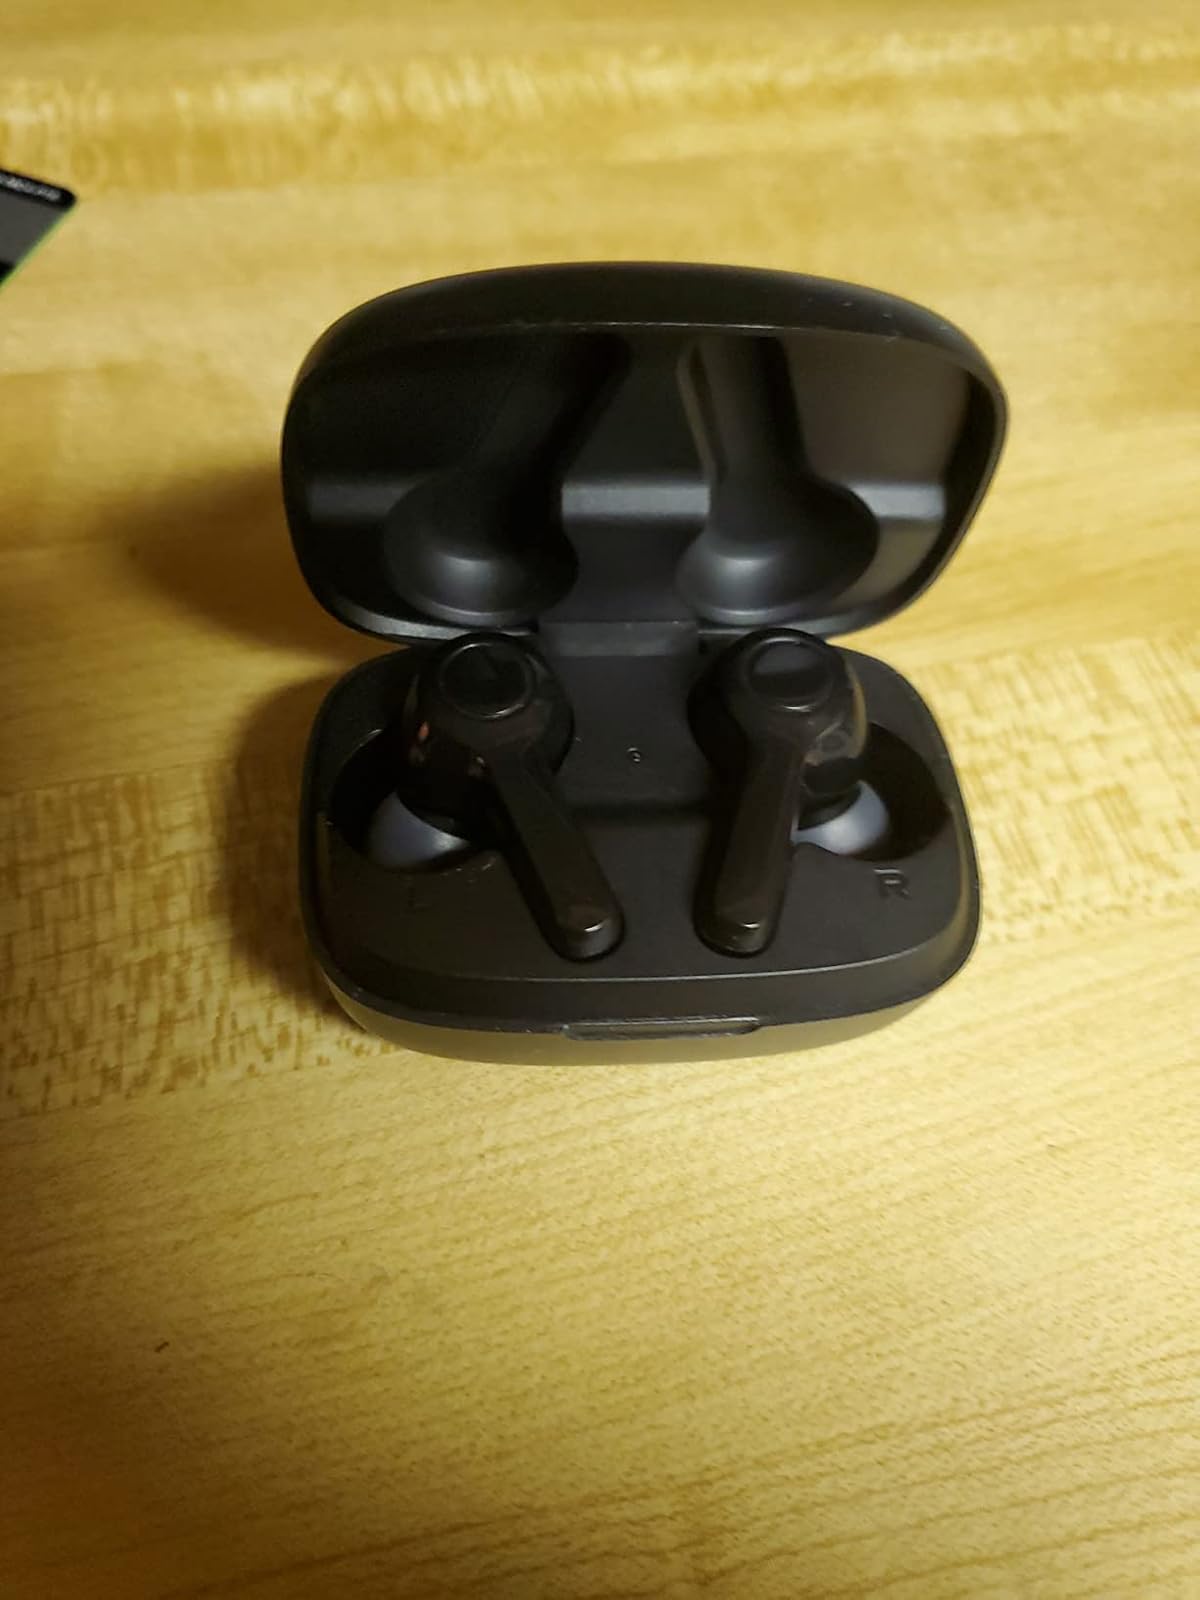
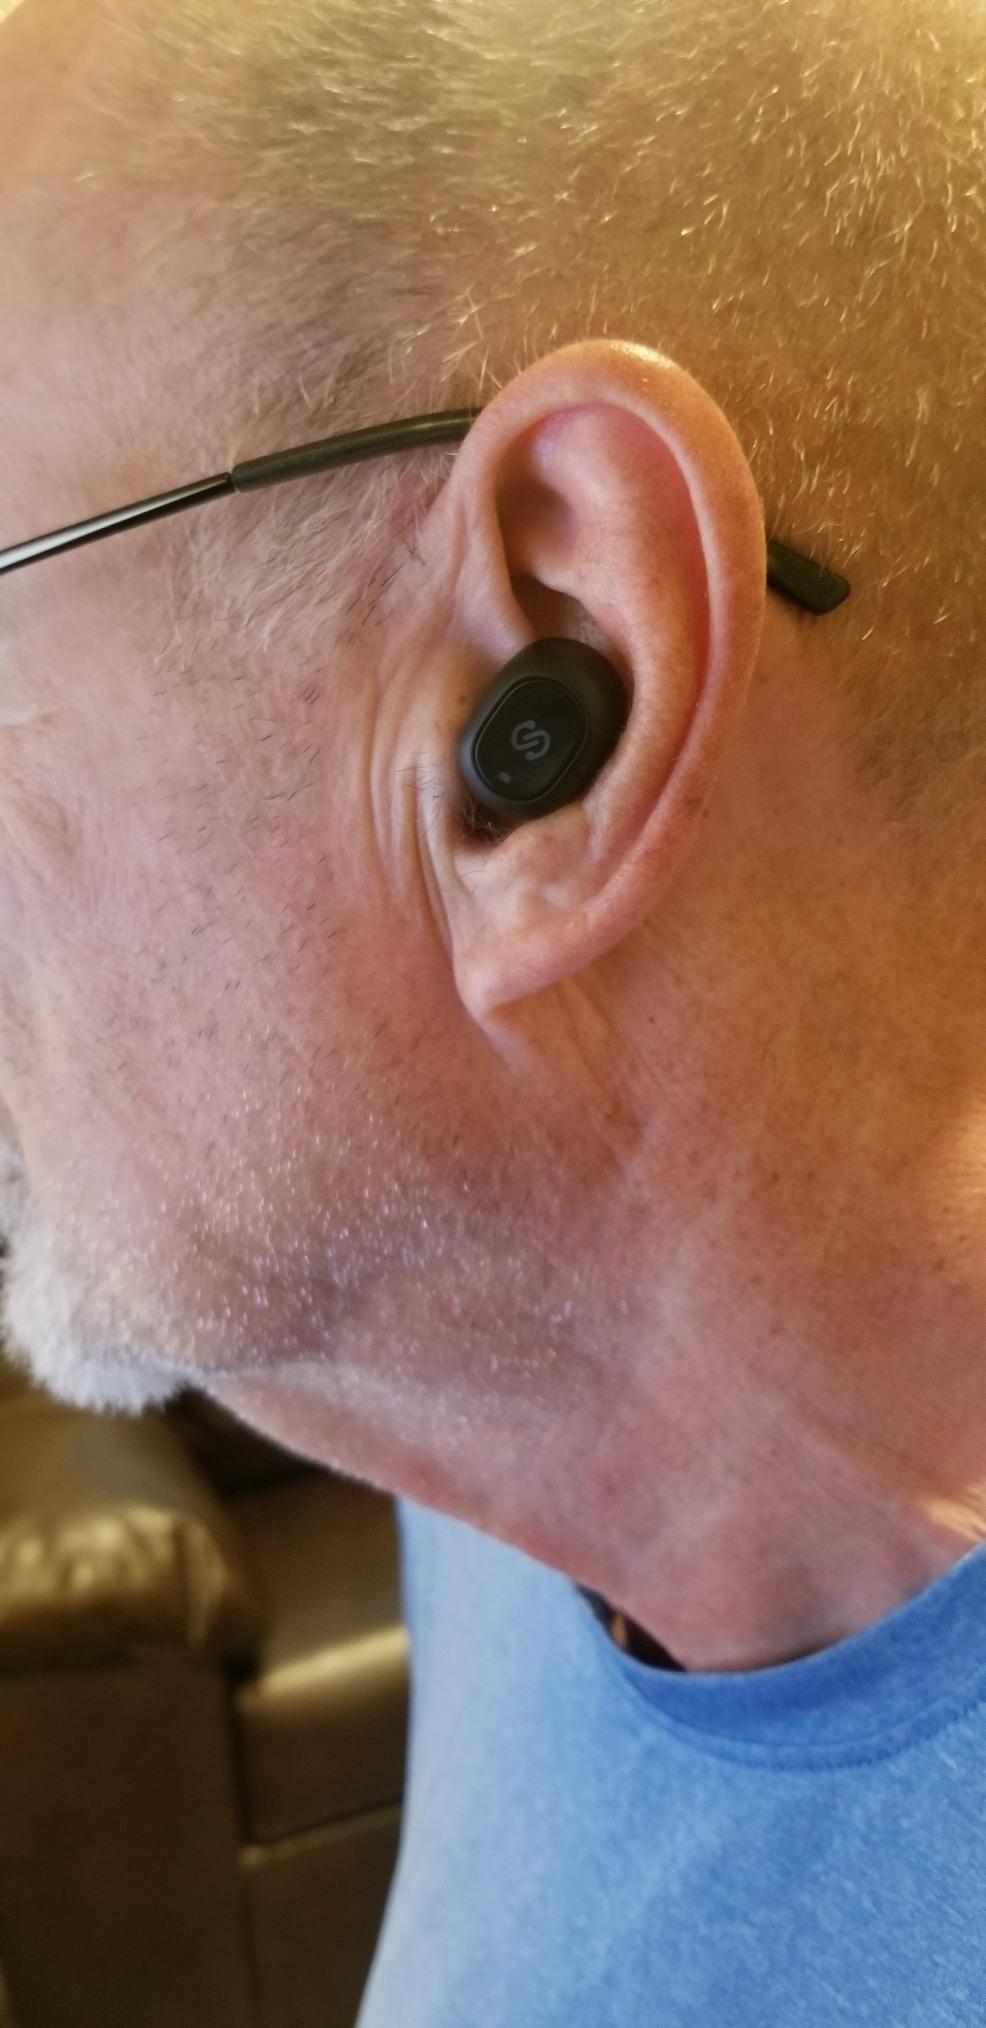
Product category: earbuds
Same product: no